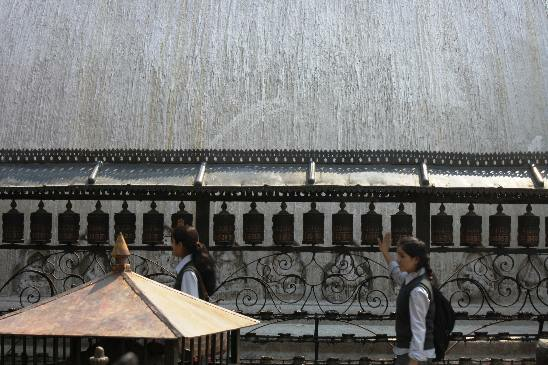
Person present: Yes